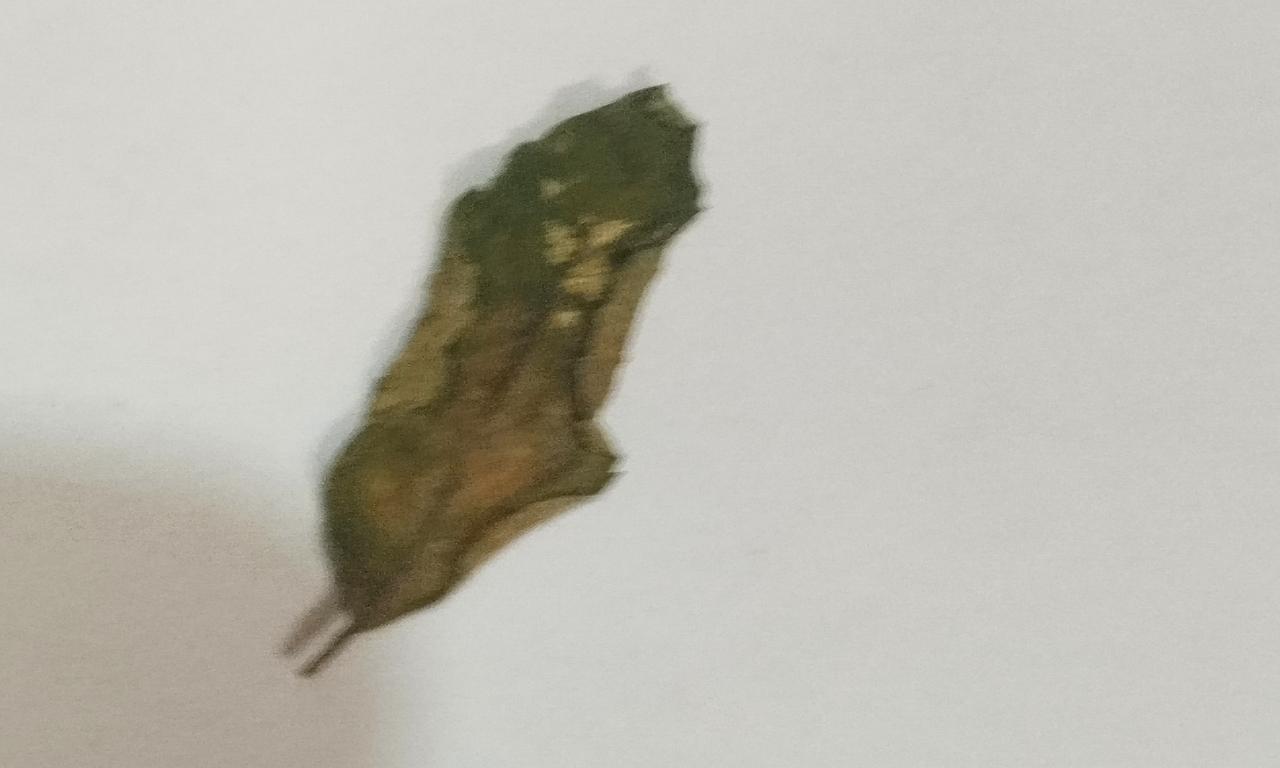
Label: Dried